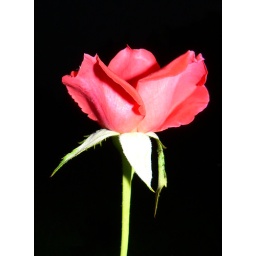
one of my rose buds, flashed at nigh...can you tell I was in a flash the flowers at night mode!